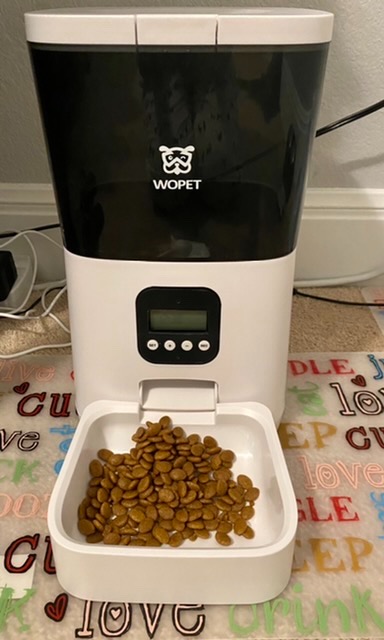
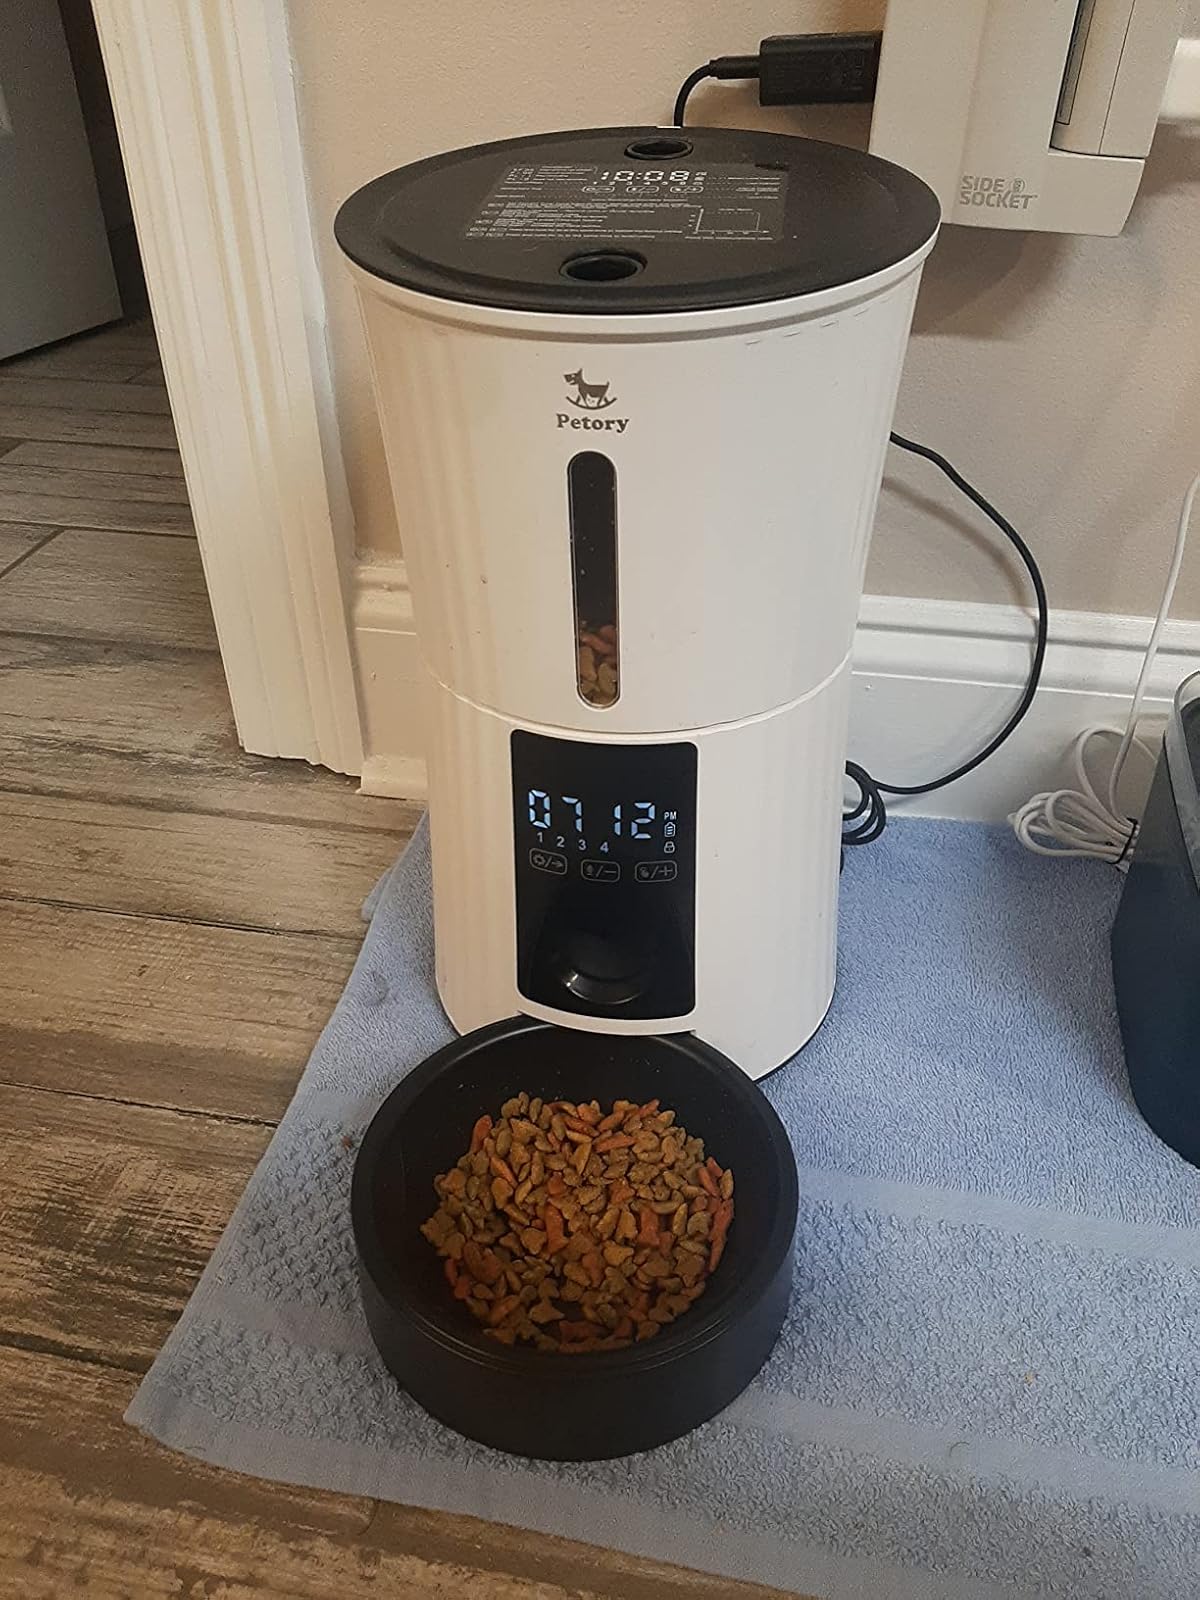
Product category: items_feeder
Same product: no